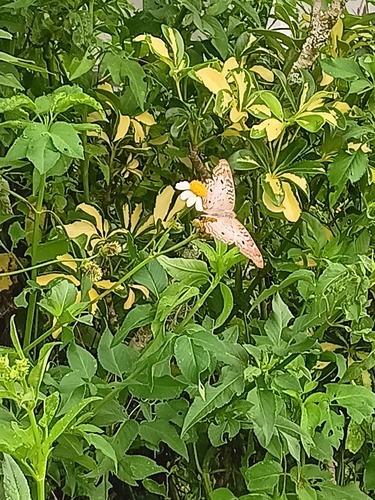
Scientific name: Anartia jatrophae
Common name: White peacock
Family: Nymphalidae
Order: Lepidoptera
Pollinator type: Primary pollinator
Habitat: Gardens, parks, and open areas
Geographic range: Southern United States to Argentina
Conservation status: Least Concern